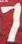
Number: 7